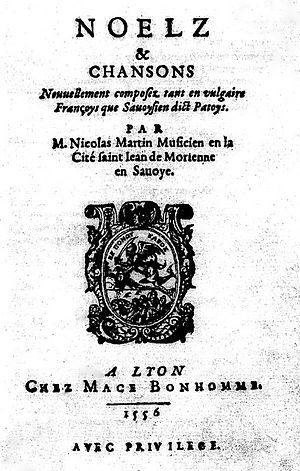
Nicolas Martin, né au début du XVIᵉ siècle, probablement à Saint-Jean-de-Maurienne, et mort dans cette ville vers 1570, est un compositeur et poète savoyard.